Still 17

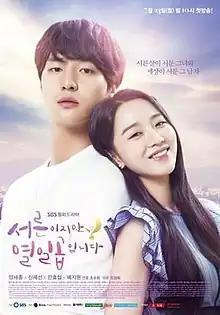
Promotional poster

Still 17 is a 2018 South Korean television series starring Shin Hye-sun, Yang Se-jong and Ahn Hyo-seop. It aired on SBS TV from July 23 to September 18, 2018, every Monday and Tuesday at 22:00 (KST) for 32 episodes.